Mina (Sikhism)

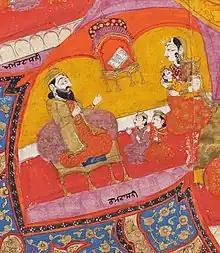
Detail from an illustrated Sikh scripture depicting Guru Ram Das, Bibi Bhani, and three sons: Prithi Chand, Mahadeo, Arjan Dev

Born in 1558 in Goindwal as the eldest son of Guru Ram Das, Prithi Chand felt that due to his position as such, he was the natural choice as his father's successor, though the Guru would select his youngest son, Guru Arjan (b. 1563), to succeed him. Prithi Chand refused to accept the choice. While eventually accepting the choice and acknowledging Guru Arjan's authority, supporters of Guru Arjan would consider this the period when Prithi Chand would start to feud with him. In the years following his father's death, Prithi Chand would grow bitterly opposed to Guru Arjan, for instance asserting that Guru Arjan had usurped his father's property; to counteract this, Guru Arjan would transfer his property to him, opting instead to live on his followers' offerings. In a ballad verse about the offspring of the Sikh gurus, for example, the influential Sikh figure Bhai Gurdas would comment, "Prithi Chand became a "mīṇā" (charlatan)." According to some commentaries, he would also taunt Guru Arjan about his wife's inability to produce an heir; when Guru Hargobind was born in 1595, an unsuccessful poisoning attempt would take place on the child.